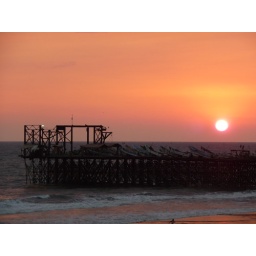
Bootjes werden vanaf het einde van de pier in het water gehezen